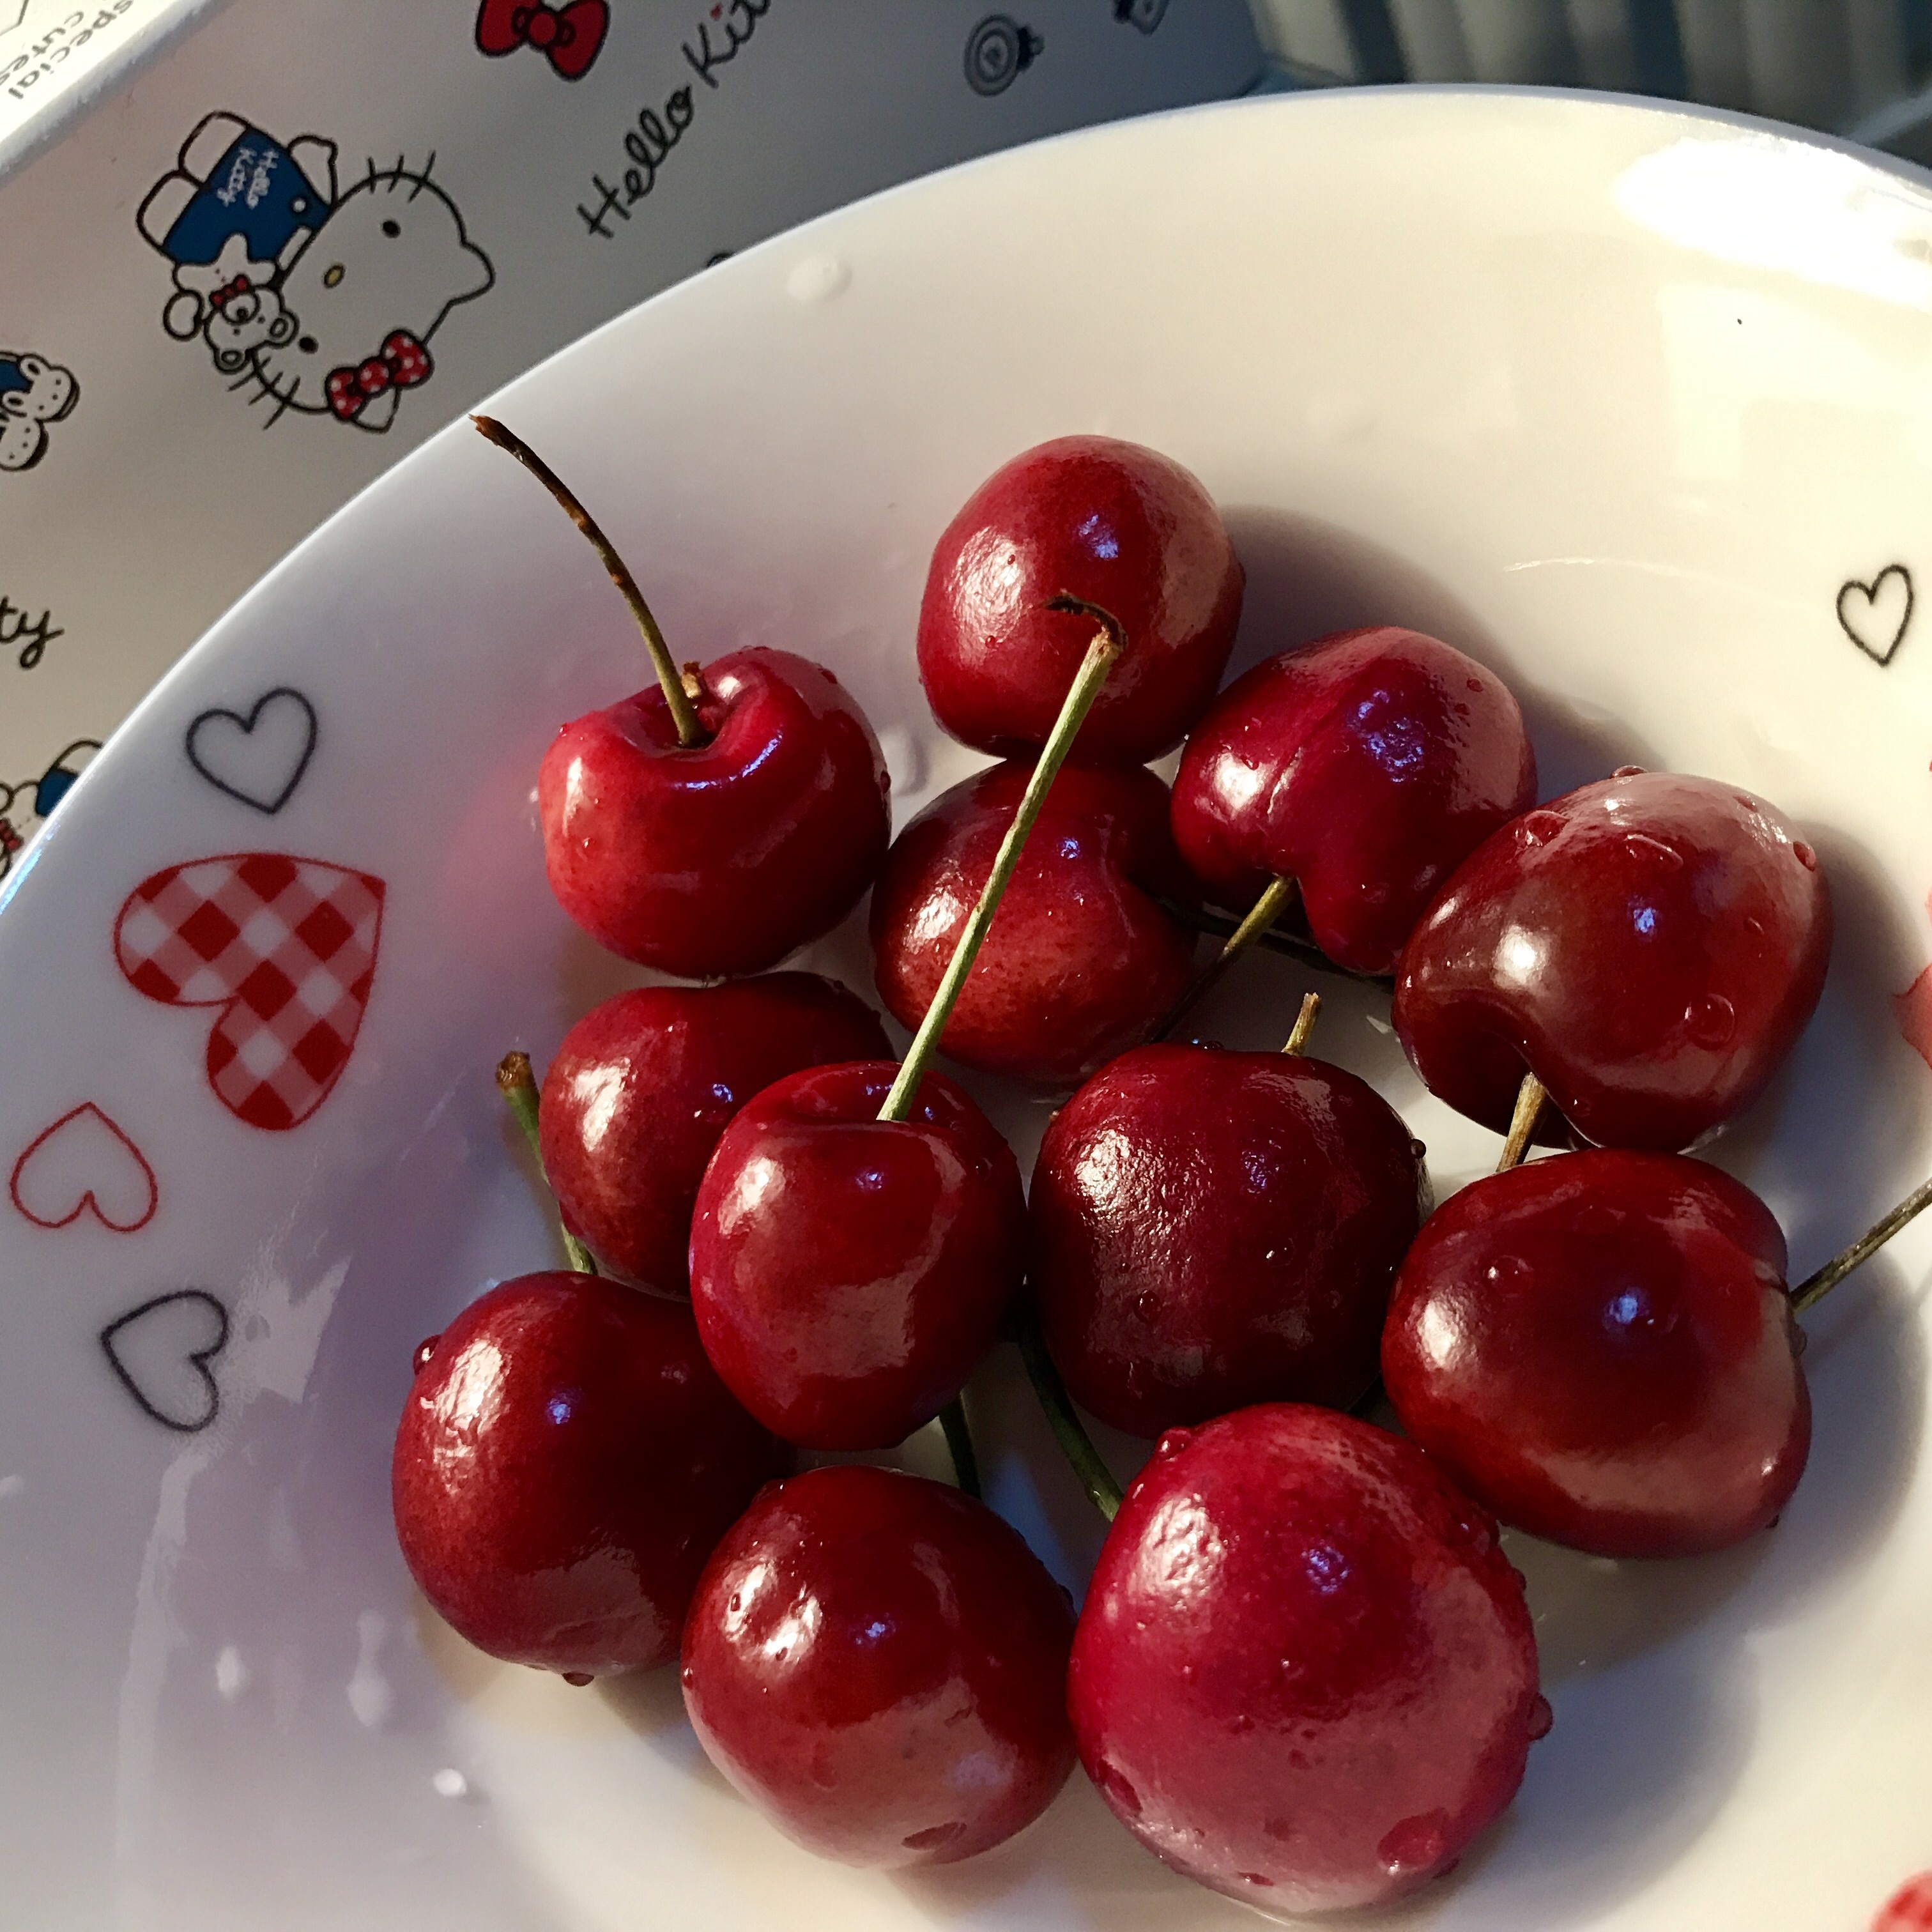
plant, fruit, berry, summer, love, dish, food, red, produce, cranberry, vitamins, cherry, flowering plant, rose family, land plant, rose order, frutti di bosco